Hyper-Grace theology

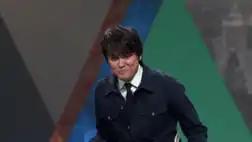
Joseph Prince

Hyper-Grace is characterized by holding to eternal security with a high emphasis on divine grace. Hyper-Grace advocates hold that the believer is not under the Mosaic law in any sense, that one's sinful actions cannot hurt fellowship with God, denies the necessity of regular confession of sin in the life of a believer and holds to the belief that every Christian will have an equal possession in heaven. However, Hyper-Grace advocates reject viewing grace as a "license" to live in disobedience, viewing it as the only way to stay away from sin and emphasizing the natural consequences sin may have. Thus, advocates of the view have argued that grace is the most powerful motivator of obedience. Hyper-Grace rejects the idea of "Lordship Salvation", arguing that it leads to self examination and doubt. Advocates of Hyper-Grace deny that salvific repentance should be viewed as contrition and hatred for sin, instead being a change of mind, thus a synonym for belief in Christ.